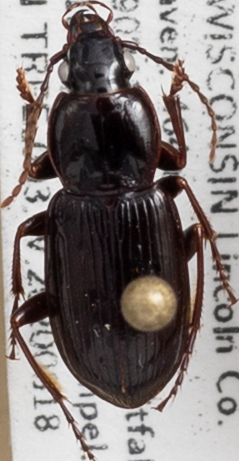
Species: Pterostichus mutus
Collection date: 2020-08-18
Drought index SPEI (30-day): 0.226
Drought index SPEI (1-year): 2.09
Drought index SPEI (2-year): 2.09